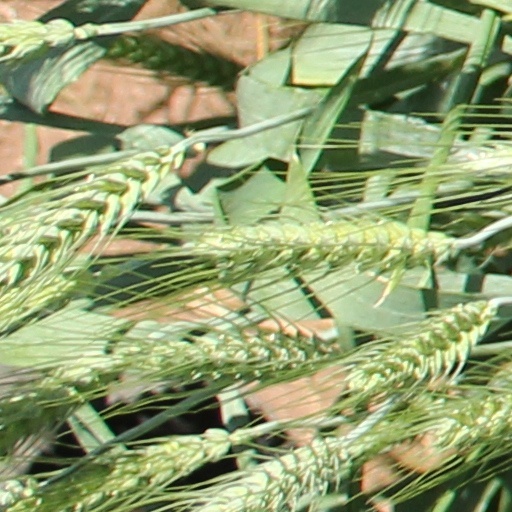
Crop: wheat